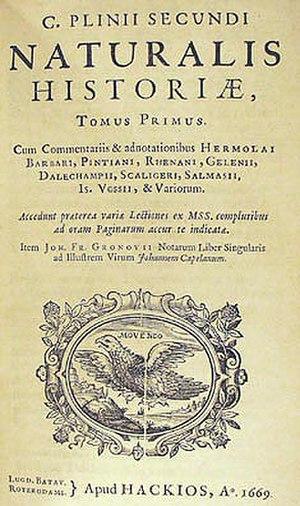
L’Histoire naturelle est une œuvre en prose de 37 livres de Pline l'Ancien, qui souhaitait compiler le plus grand nombre possible d’informations et de culture générale indispensables à l’homme romain cultivé. Publiée vers 77, du vivant de son ami l'empereur Vespasien, elle est dédiée à son camarade de camp Titus, Pline étant alors un officier de cavalerie.
Praxitèle, né vers 395 av. J.-C., mort avant 326 av. J.-C., est dès l'Antiquité l'un des plus célèbres sculpteurs grecs. Varron écrit ainsi : « Grâce à l'excellence de son talent, Praxitèle n'est inconnu d'aucun homme un tant soit peu cultivé ». On place l'œuvre de Praxitèle dans la période du « second classicisme », auprès d'autres grands sculpteurs grecs comme Léocharès, Scopas, et Lysippe, qui reprennent les modèles de la période classique tout en renouvelant la représentation en apportant une réponse aux canons classiques établis par les œuvres de Polyclète, visible notamment dans de nouvelles recherches stylistiques, l'émergence de nouveaux types, et une nouvelle pondération.